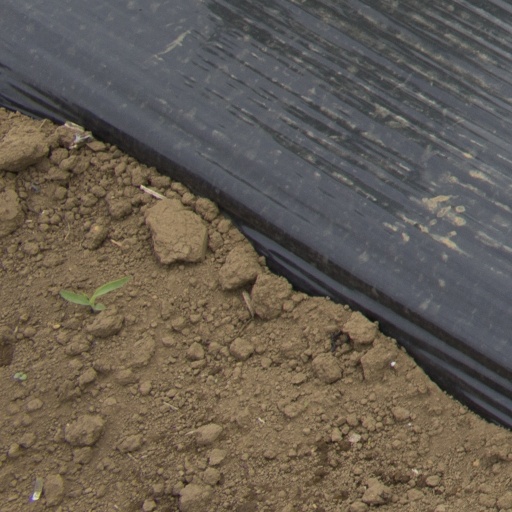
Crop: Jerusalem artichoke